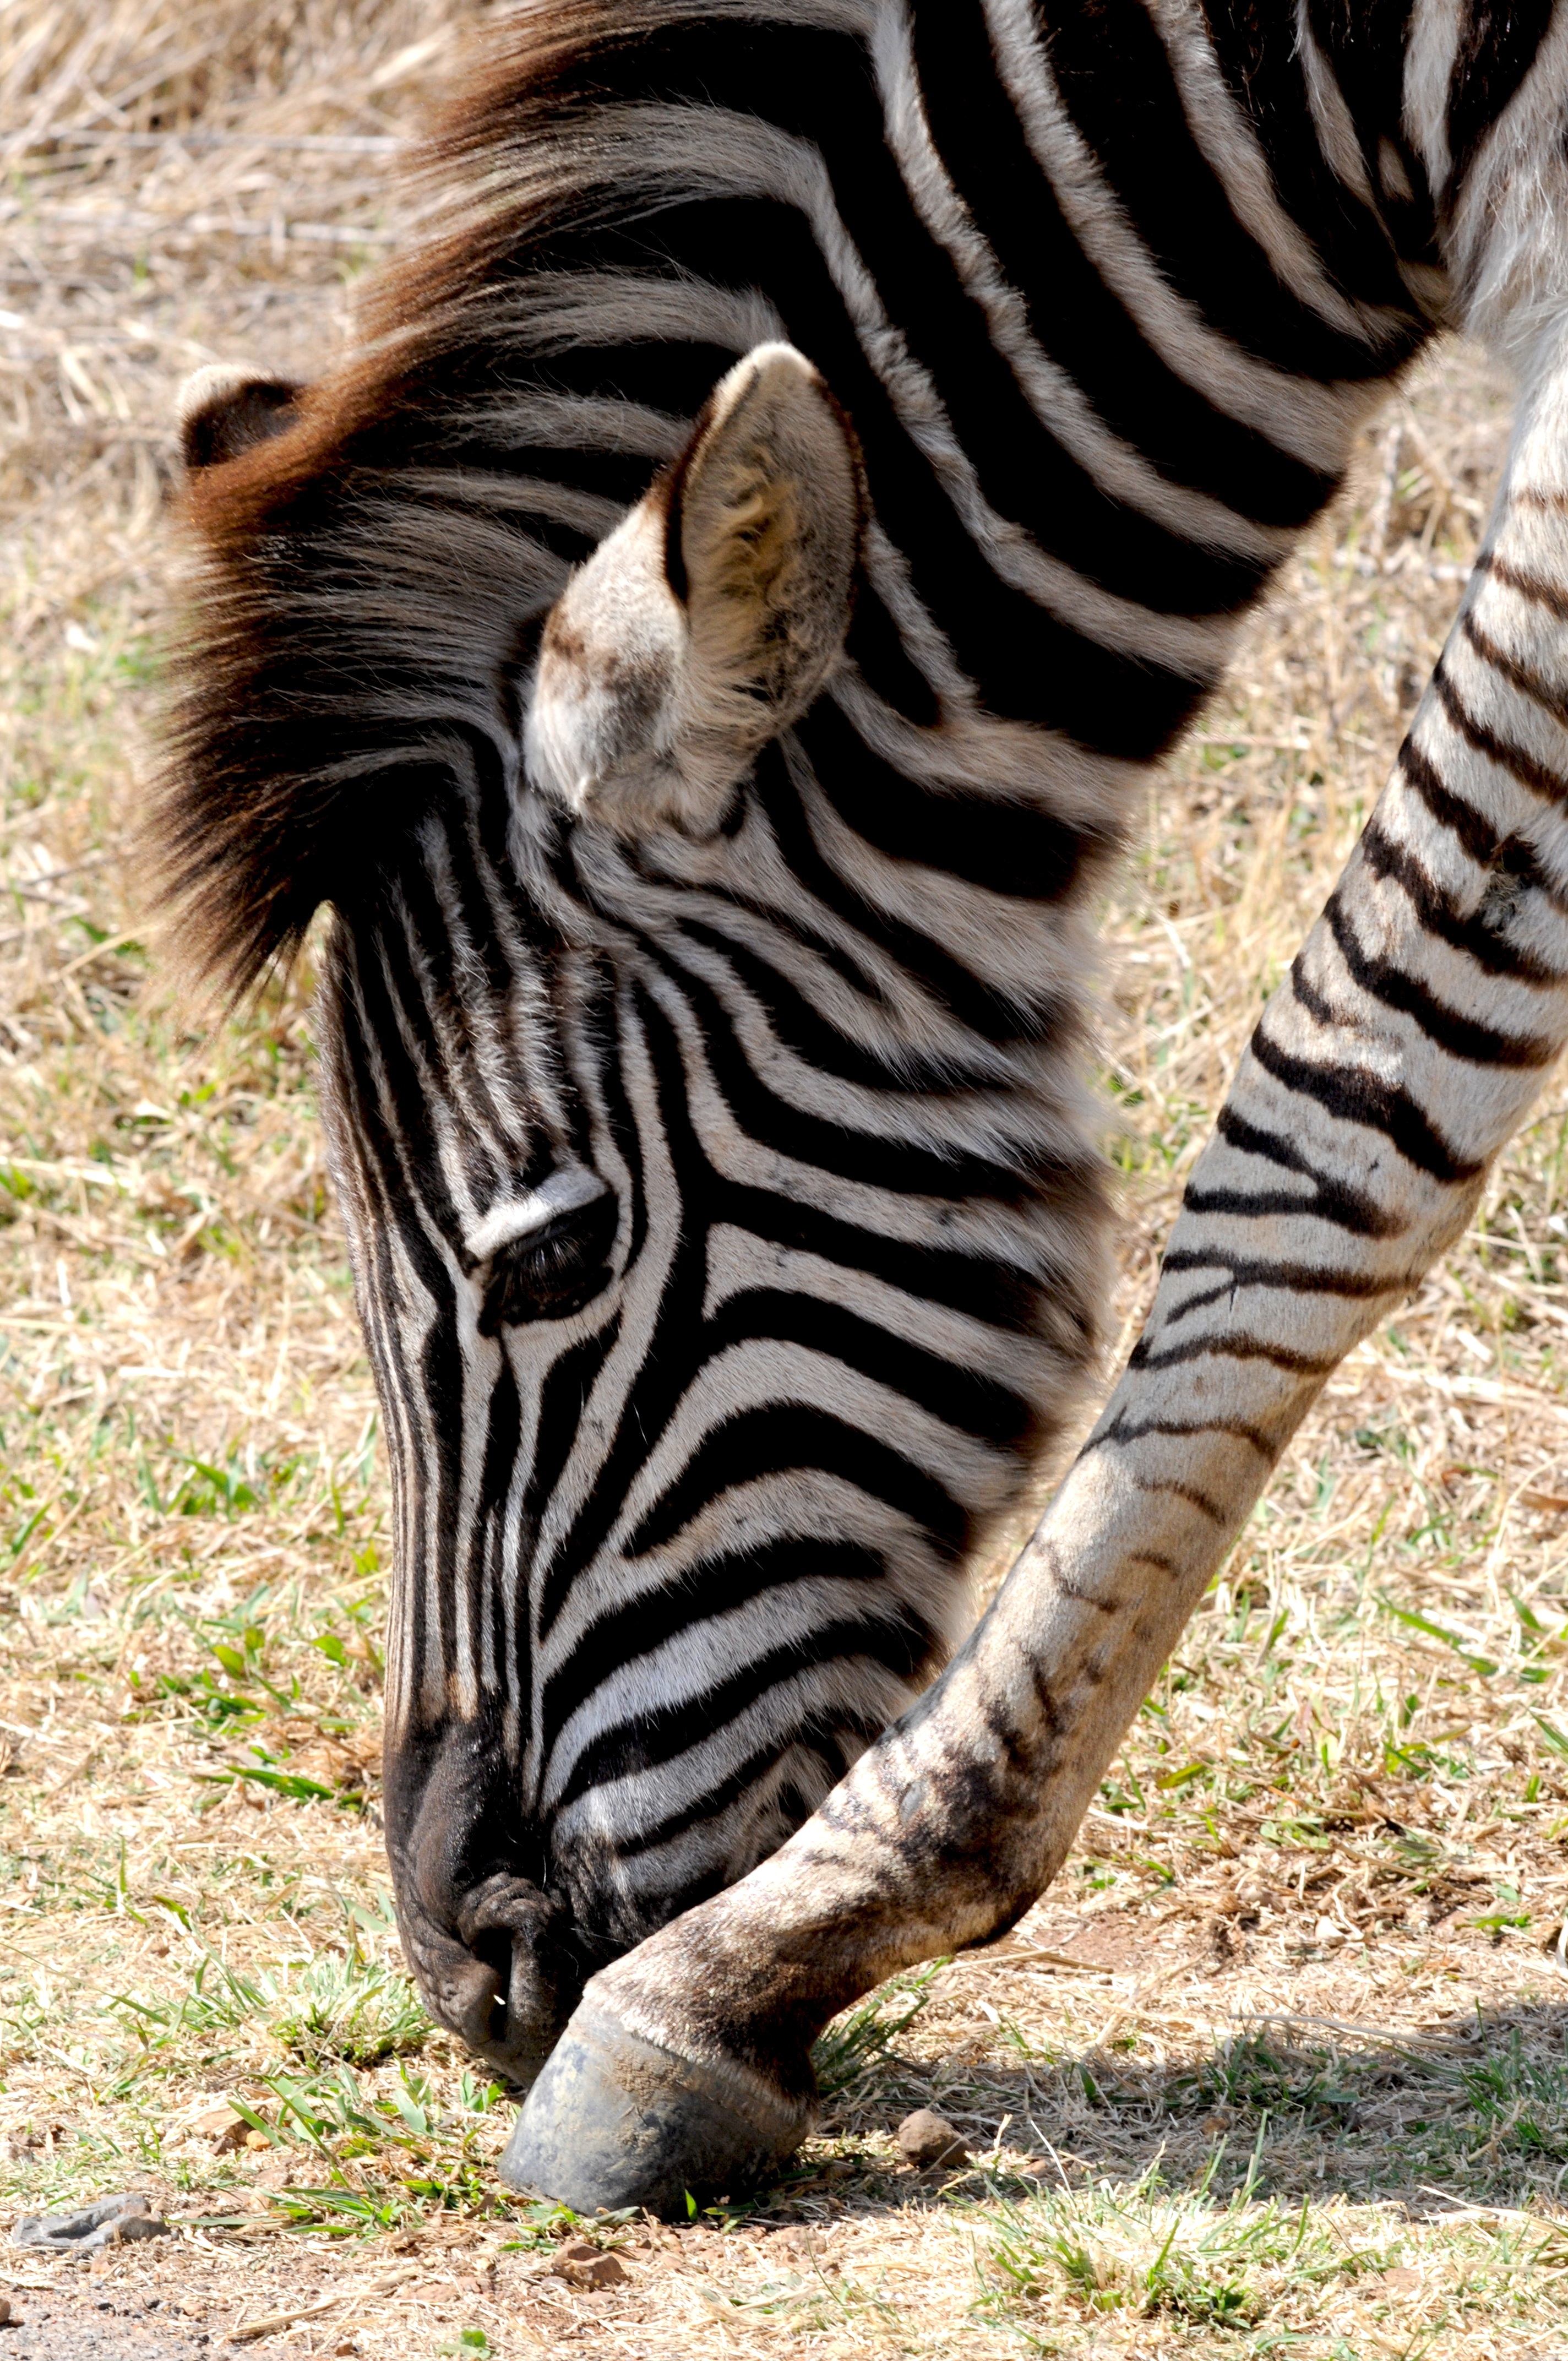
wildlife, zoo, africa, mammal, fauna, zebra, wild animal, drawing, stripes, safari, zebra stripes, black and white striped, horse like mammal